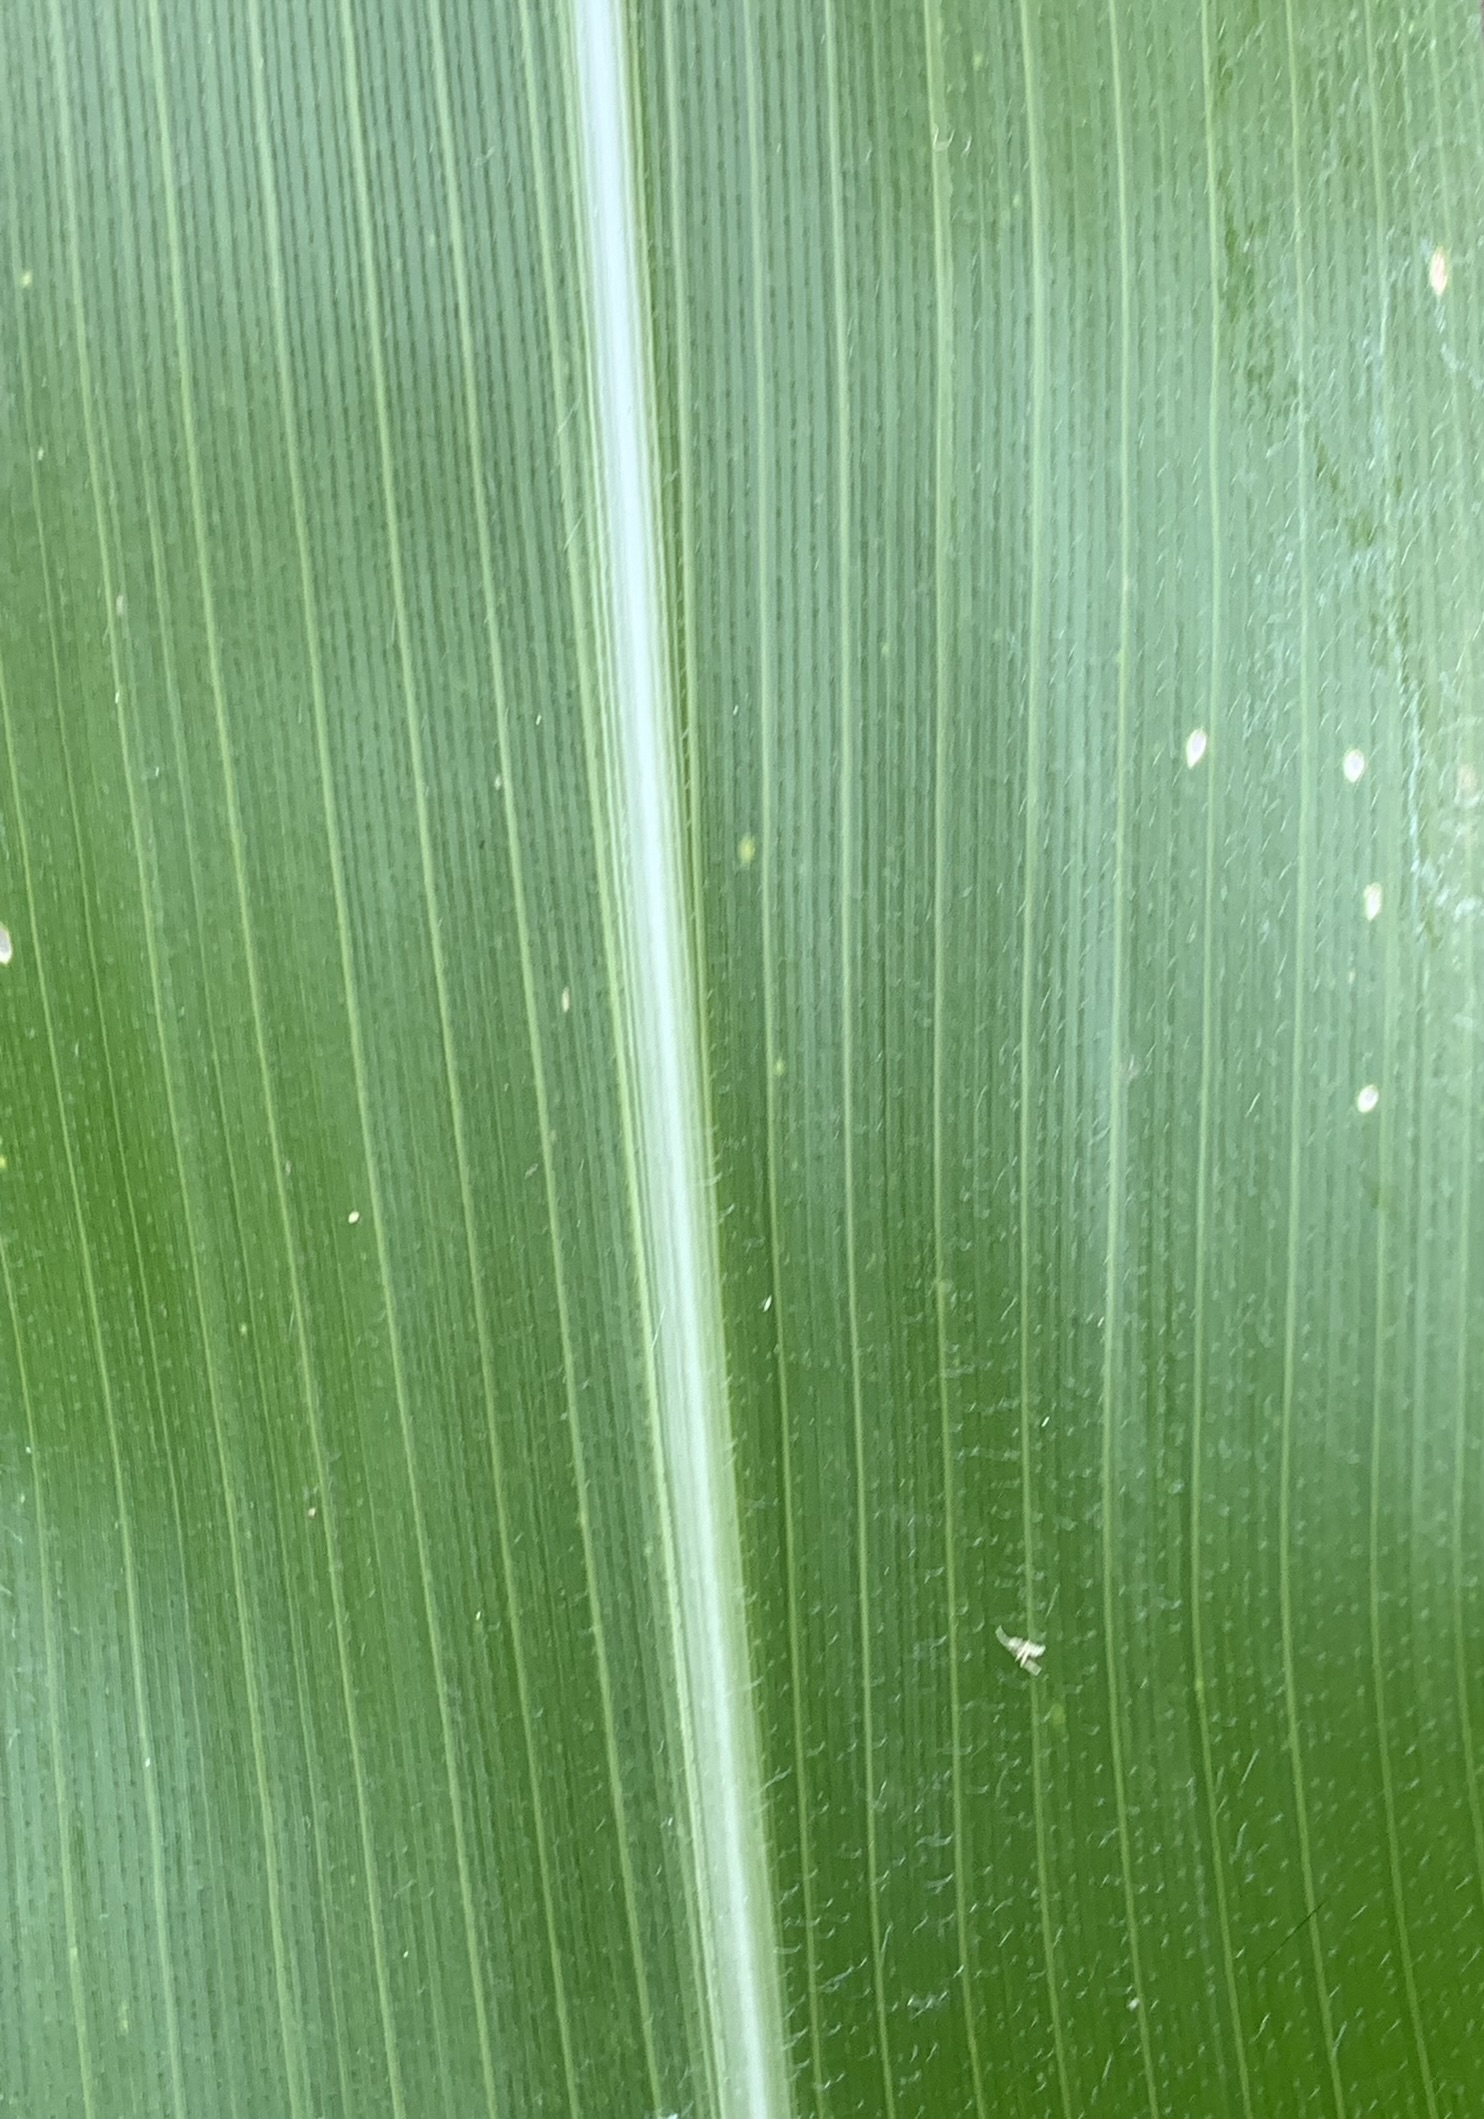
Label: Healthy